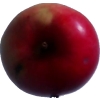
Label: Apple 11